Charles C. Wilson

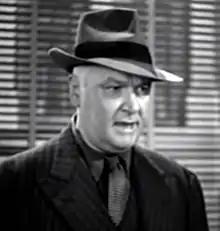
Wilson in "Lady Gangster" (1942)

Charles Cahill Wilson (July 29, 1894 – January 7, 1948) was an American screen and stage actor. He appeared in numerous films during the Golden Age of Hollywood from the late 1920s to the late 1940s.